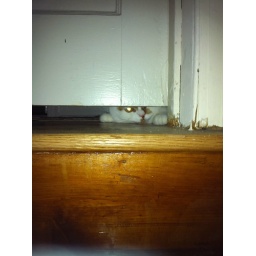
Little cat who lives in our new house